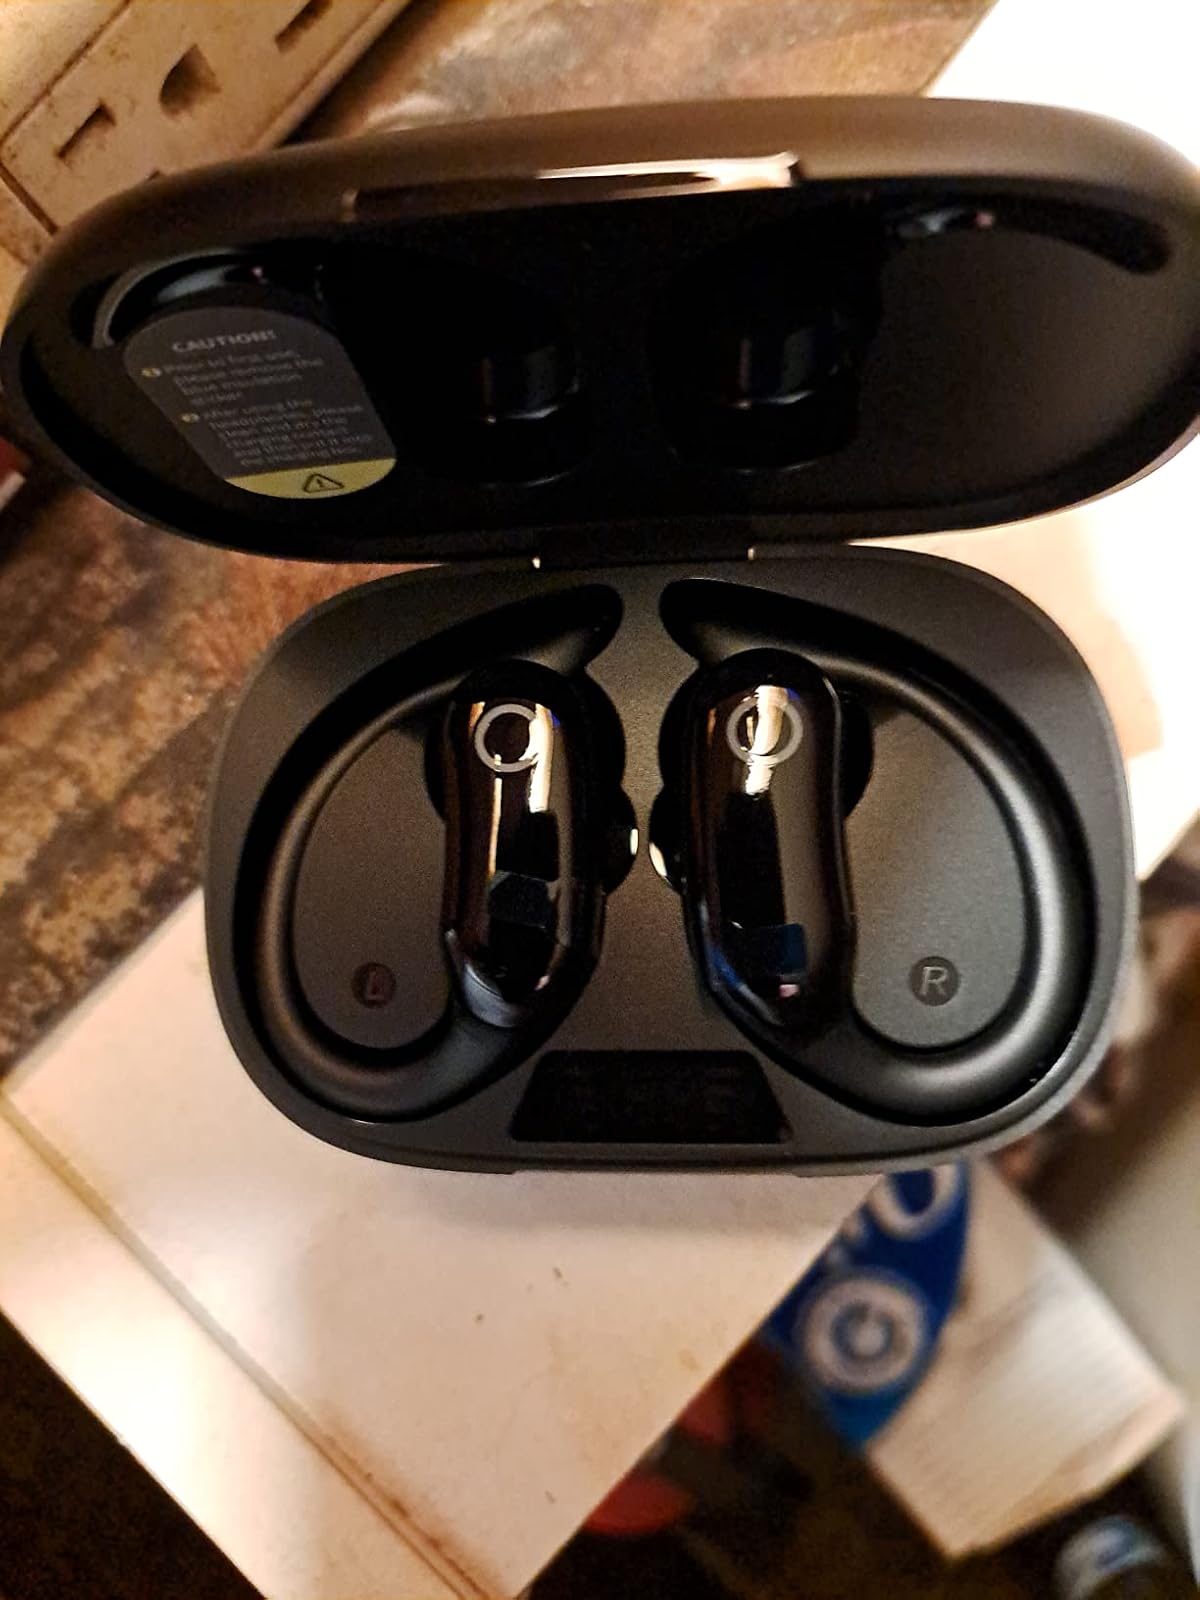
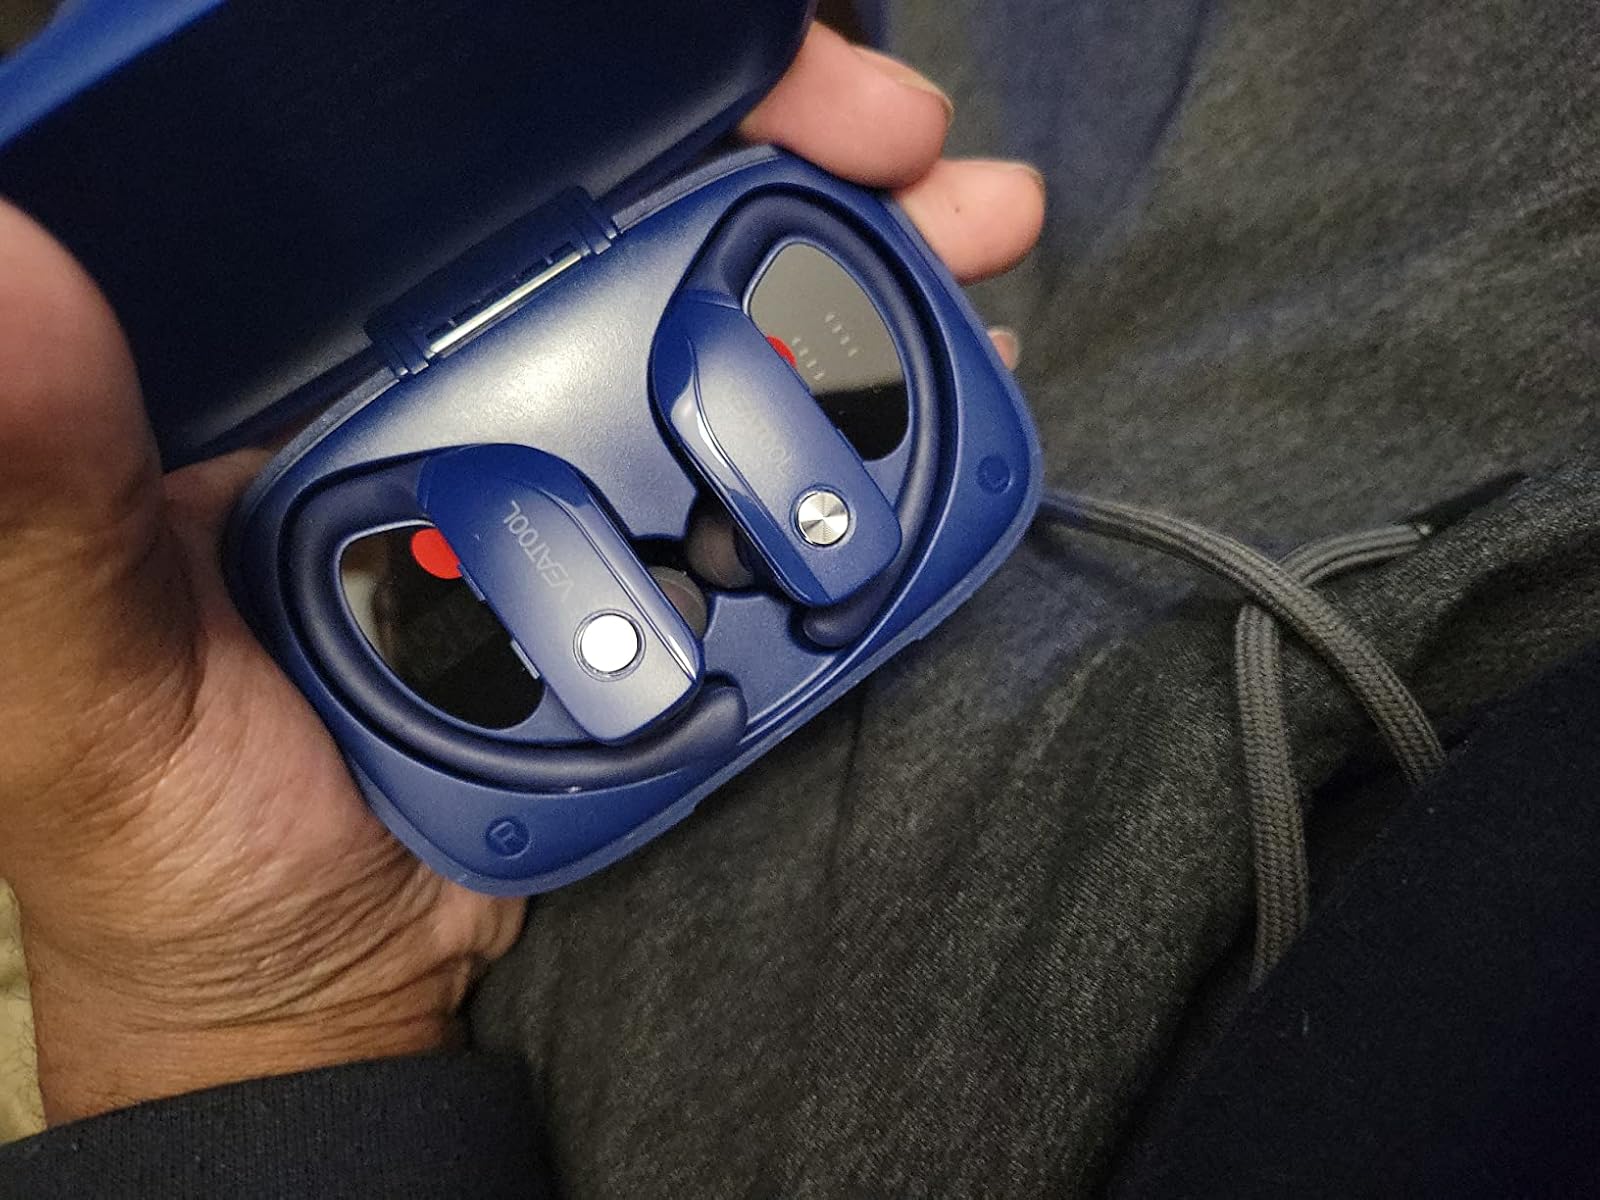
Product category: earbuds
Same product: no